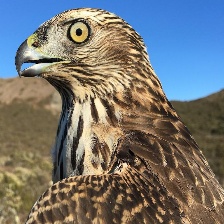
Species: NORTHERN GOSHAWK
Scientific name: ACCIPITER GENTILIS